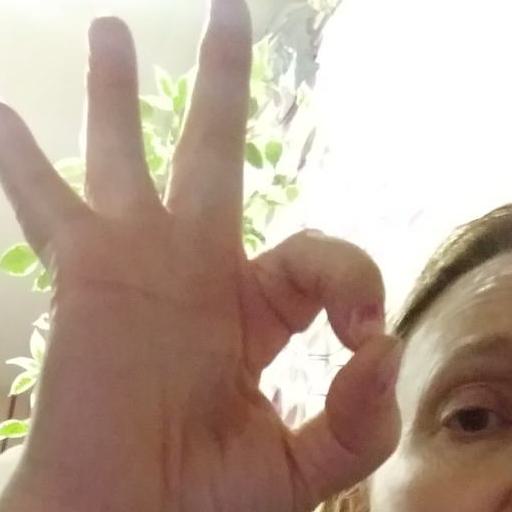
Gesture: ok